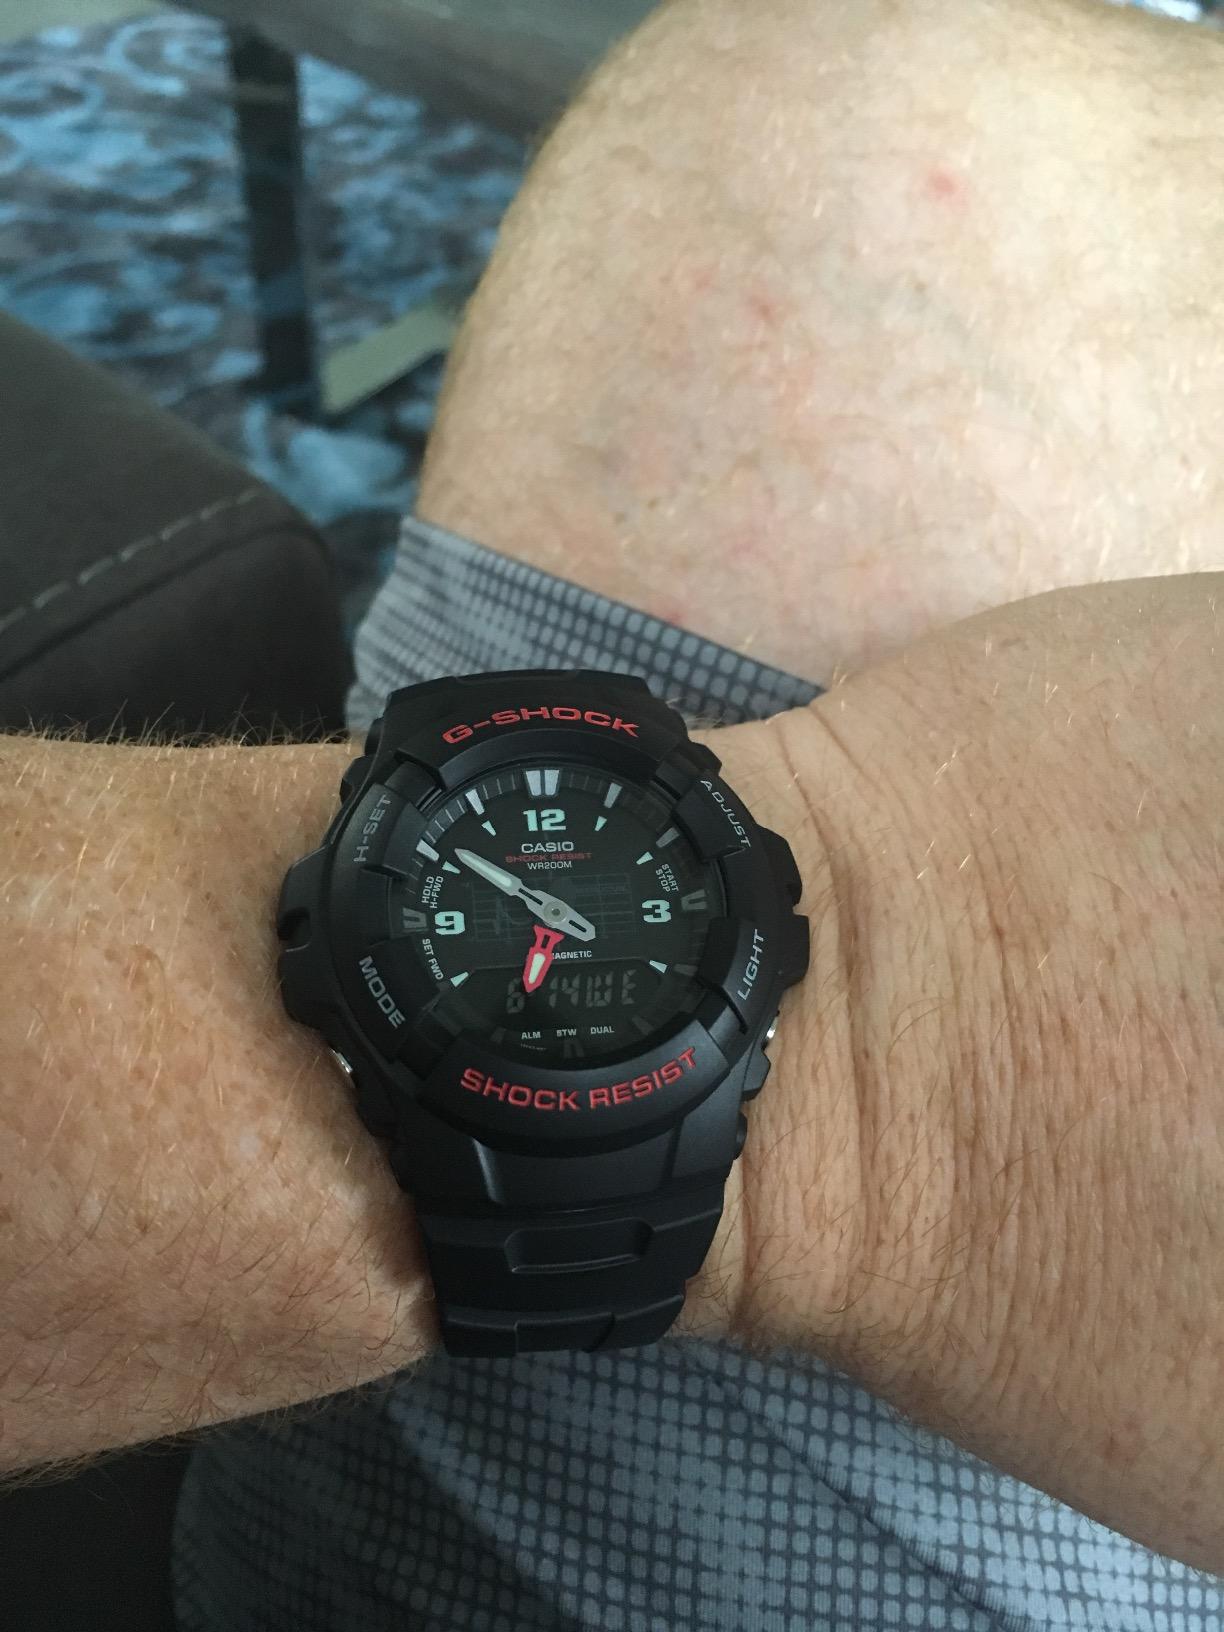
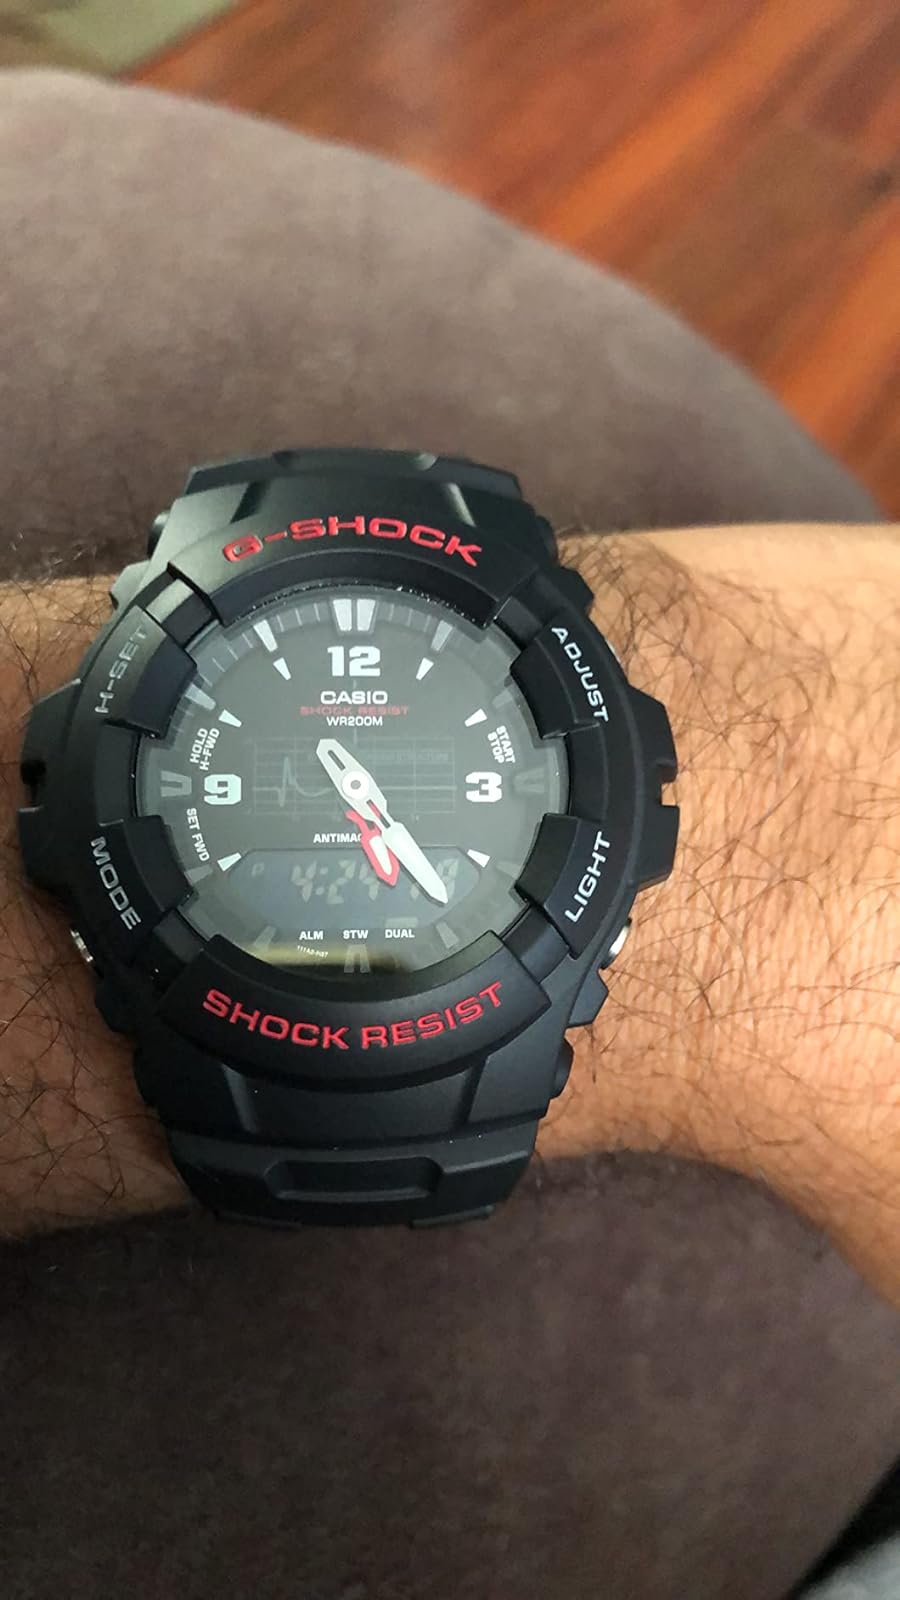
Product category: accessories_watch
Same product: yes